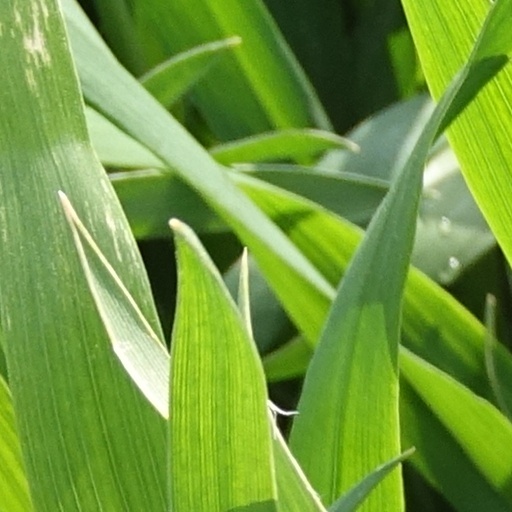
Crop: wheat